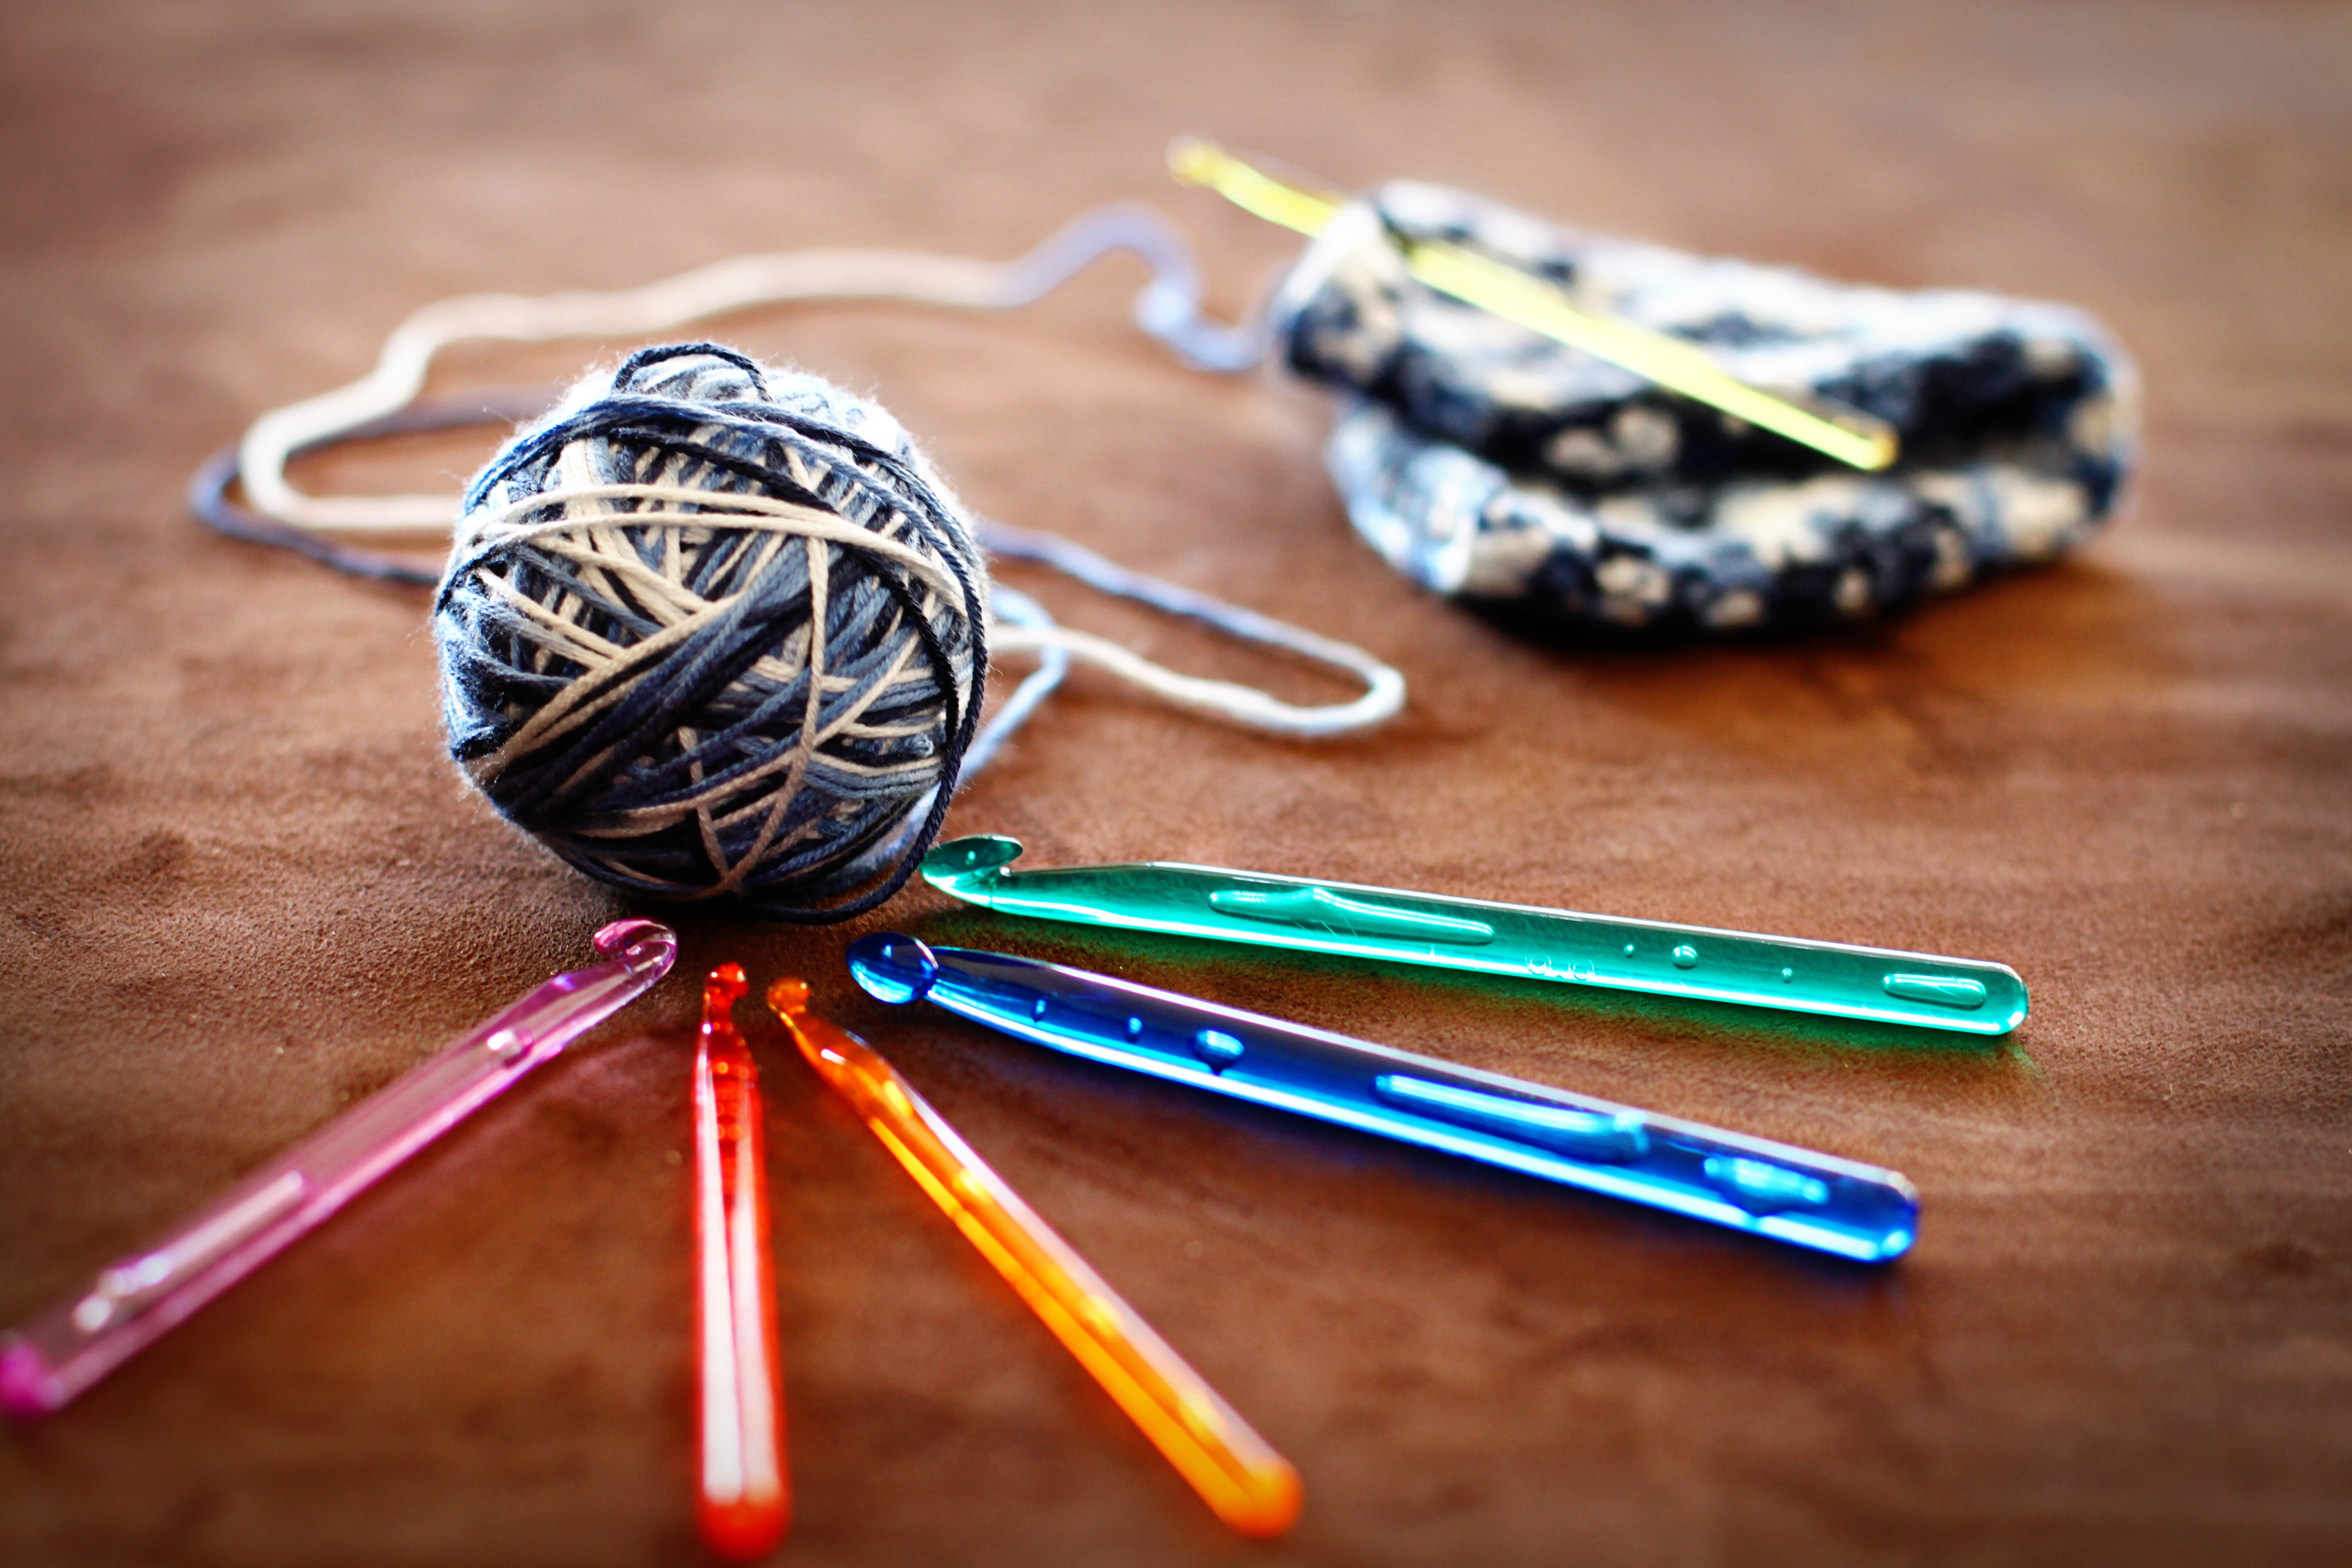
creative, food, color, colorful, knit, bead, dessert, homemade, yarn, wool, jewellery, crochet, art, needles, hobby, flavor, hand labor, cat's cradle, crochet hooks, needle strength, myboshi